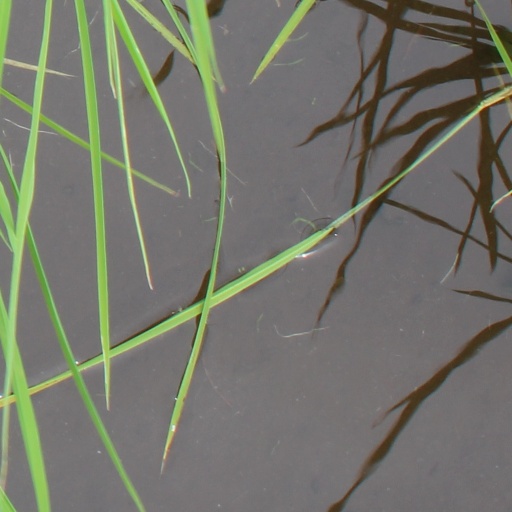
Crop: rice